Public housing estates in Tseung Kwan O

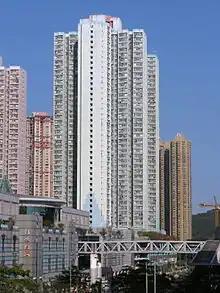
Sheung Tak Estate

Sheung Tak Estate is the sixth public housing estate. Built in 1998 and 2003 respectively, the estate comprises 9 blocks of Harmony I and Small Household Block styles, and a shopping centre.